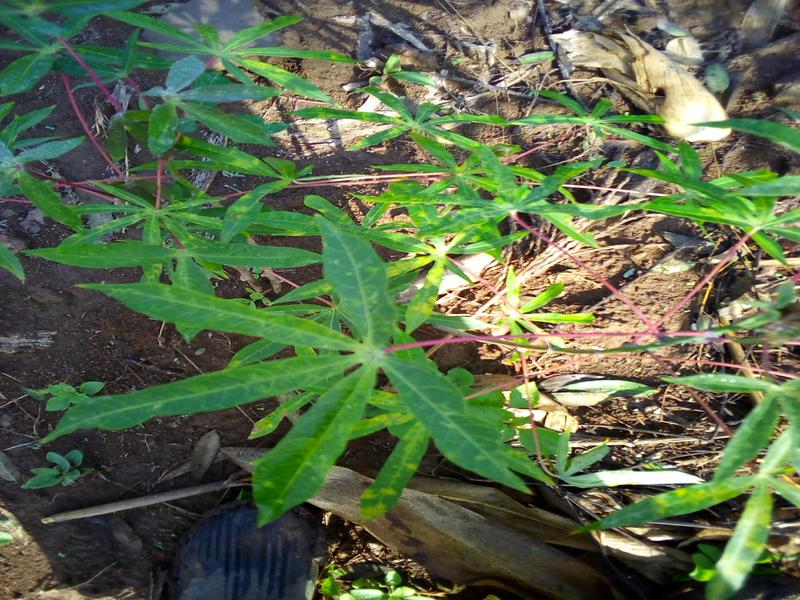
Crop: cassava
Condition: brown_streak_disease